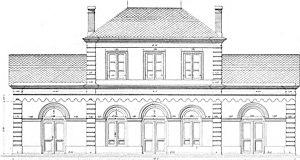
Plan, élévation de la façade du bâtiment voyageurs de la gare de Saint-Mathurin. Architecte Lachèze pour la Compagnie du PO vers 1852.
La gare de Saint-Mathurin est une gare ferroviaire française de la ligne de Tours à Saint-Nazaire, située sur le territoire de la commune de Loire-Authion, sur la commune déléguée de Saint-Mathurin-sur-Loire, dans le département de Maine-et-Loire, en région Pays de la Loire.